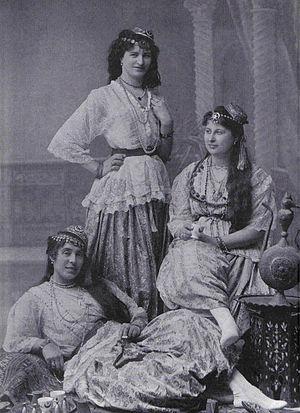
Le point de vue féministe sur les femmes dans les sociétés arabes est que, comme dans la plupart des autres régions du monde, ont tout au long de l'histoire vécu la discrimination et ont été soumises à des restrictions de leurs libertés et de leur droits. Certaines de ces pratiques sont basées sur des croyances religieuses, mais de nombreuses limites sont d'ordre culturel et émanent de la tradition ainsi que de la religion. Ces principales contraintes qui créent un obstacle à l'égard des droits et libertés des femmes sont reflétés dans les lois relatives à la justice pénale, à l'économie, à l'éducation et à la santé.